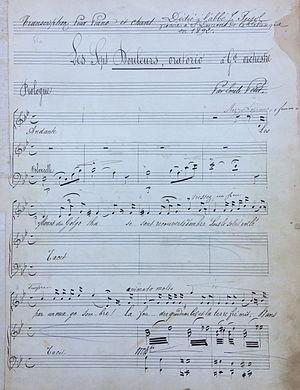
Réduction pour soliste, chœur et piano de l'Oratorio Les Sept douleurs de la Vierge par Émile Petit.
Émile Jean Ludovic Petit, né à Perpignan le 19 juillet 1846 et mort à Perpignan le 9 juin 1923, est un professeur de piano, organiste et compositeur français.